Bouldering mat

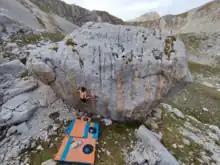
Boulderer with several crashpads

A bouldering mat or crashpad (also originally called the sketchpad) is a nylon-enclosed multi-layer foam pad used to give the climber a degree of protection when bouldering. Bouldering mats help prevent climbers from injuring themselves from the continuous and repeated falls onto hard or uneven surfaces that are associated with projecting a bouldering problem.